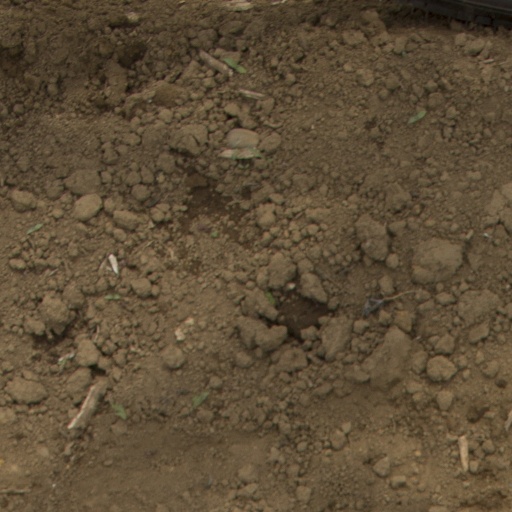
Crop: Jerusalem artichoke